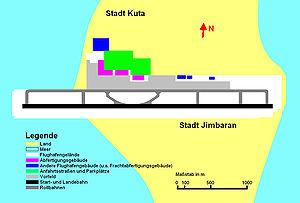
L'aéroport international Ngurah Rai est l'aéroport de Denpasar, la capitale de la province indonésienne de Bali. Il est situé à 15 km au sud de la ville. Son nom est un hommage au héros national d'Indonésie, I Gusti Ngurah Rai, tué au combat durant la Guerre d'indépendance.